Home of the future

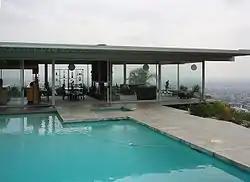
The Stahl House, one of the Case Study Houses built as models for residential architecture after World War II

The home of the future, similar to the office of the future, is a concept that has been popular to explore since the early 20th century, or perhaps earlier. There have been many exhibits, such as at World's Fairs and theme parks, purporting to show how future homes will look and work, as well as standalone model "homes of the future" sponsored by builders, developers or technology companies. After a few years, each successive version of such an exhibit will start to look dated and old-fashioned, with some of its "futuristic" things becoming commonplace and others never catching on at all.